Goldbusch

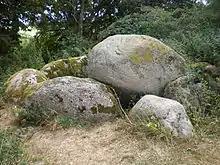
The dolmen in 2008

The Goldbusch is a great dolmen, a type prehistoric grave site, that lies between Altensien and Moritzdorf on the German Baltic Sea island of Rügen. The megalithic tomb with Sprockhoff No. 508 was built between 3500 and 2800 BC in the New Stone Age as a megalithic site of the Funnelbeaker culture (TBK).